Emperor William National Monument

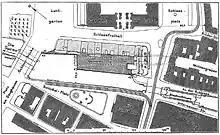
"Schloßfreiheit" with houses on a map, 1890

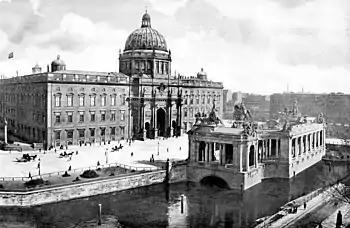
The monument around 1900, in front of the Berlin Palace

In June 1894, construction began with the demolition of the houses that lined the street between the canal and Eosander Portal of the Berlin Palace. On August 18, 1895, the 25th anniversary of the Battle of Gravelotte, the foundation stone for the memorial was laid. During a ten-day centennial celebration held for the 100th anniversary of Wilhelm I's birth, the monument was inaugurated on the late Emperor's birthday, 22 March 1897. The construction cost was four million marks, and represented a considerable sum when compared with the soon to be built Old Town Hall, which cost only seven million marks to construct.